86th Street (Manhattan)

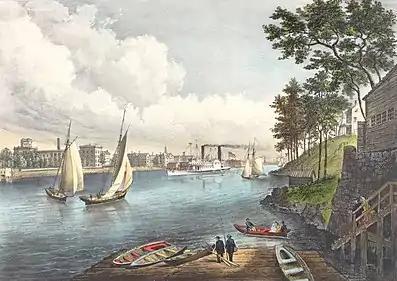
"Blackwells Island, East River, from Eighty Sixth Street", Currier & Ives, 1862: the villa overlooking the river had belonged to John Jacob Astor

The street was designated by the Commissioners' Plan of 1811 as one of 15 east-west streets that would be in width (while other streets were designated as in width).